Critias (dialogue)

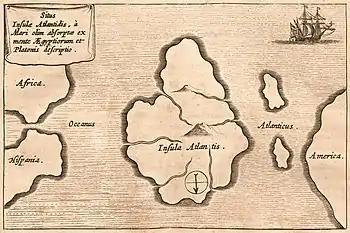
Plato's Atlantis described in "Timaeus" and "Critias".

According to Critias, in ancient times, the Earth was divided among the gods by allotment. The gods treated the humans in their districts much as shepherds treat sheep, tending and guiding them like nurselings and possessions. They did this not by force, but by persuasion. In those days, the areas which are now the islands of Greece were high hills covered in good soil.